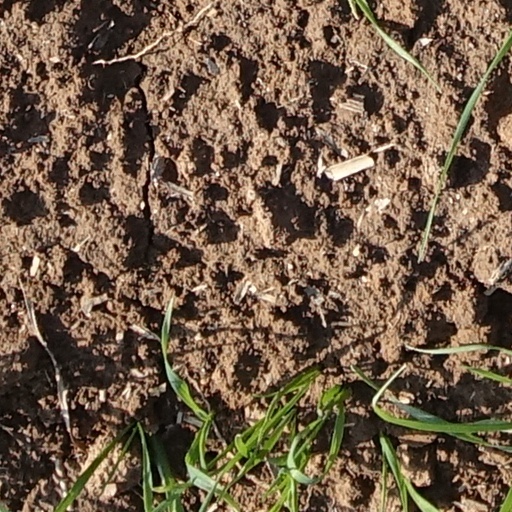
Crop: wheat